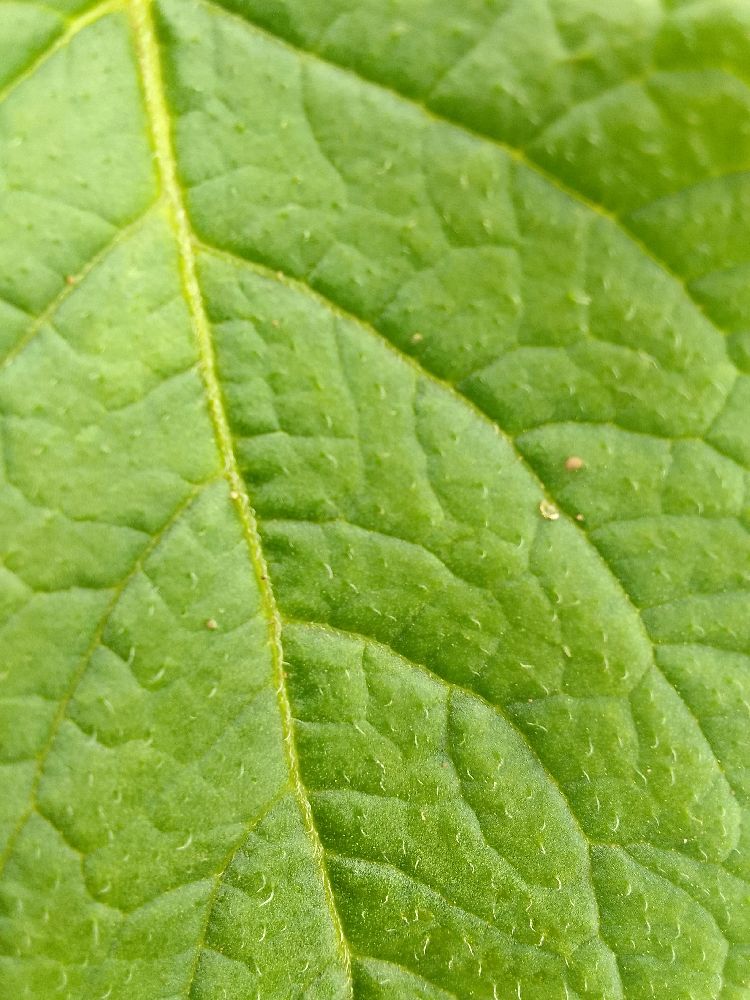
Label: Healthy